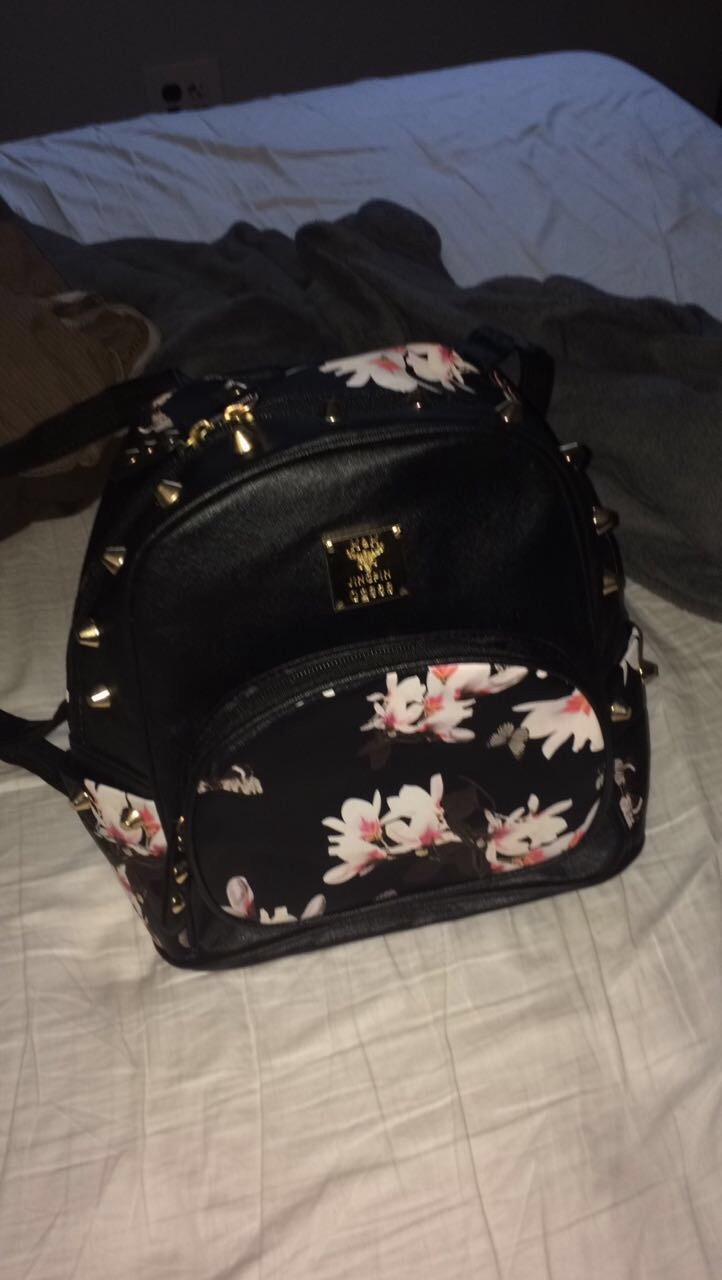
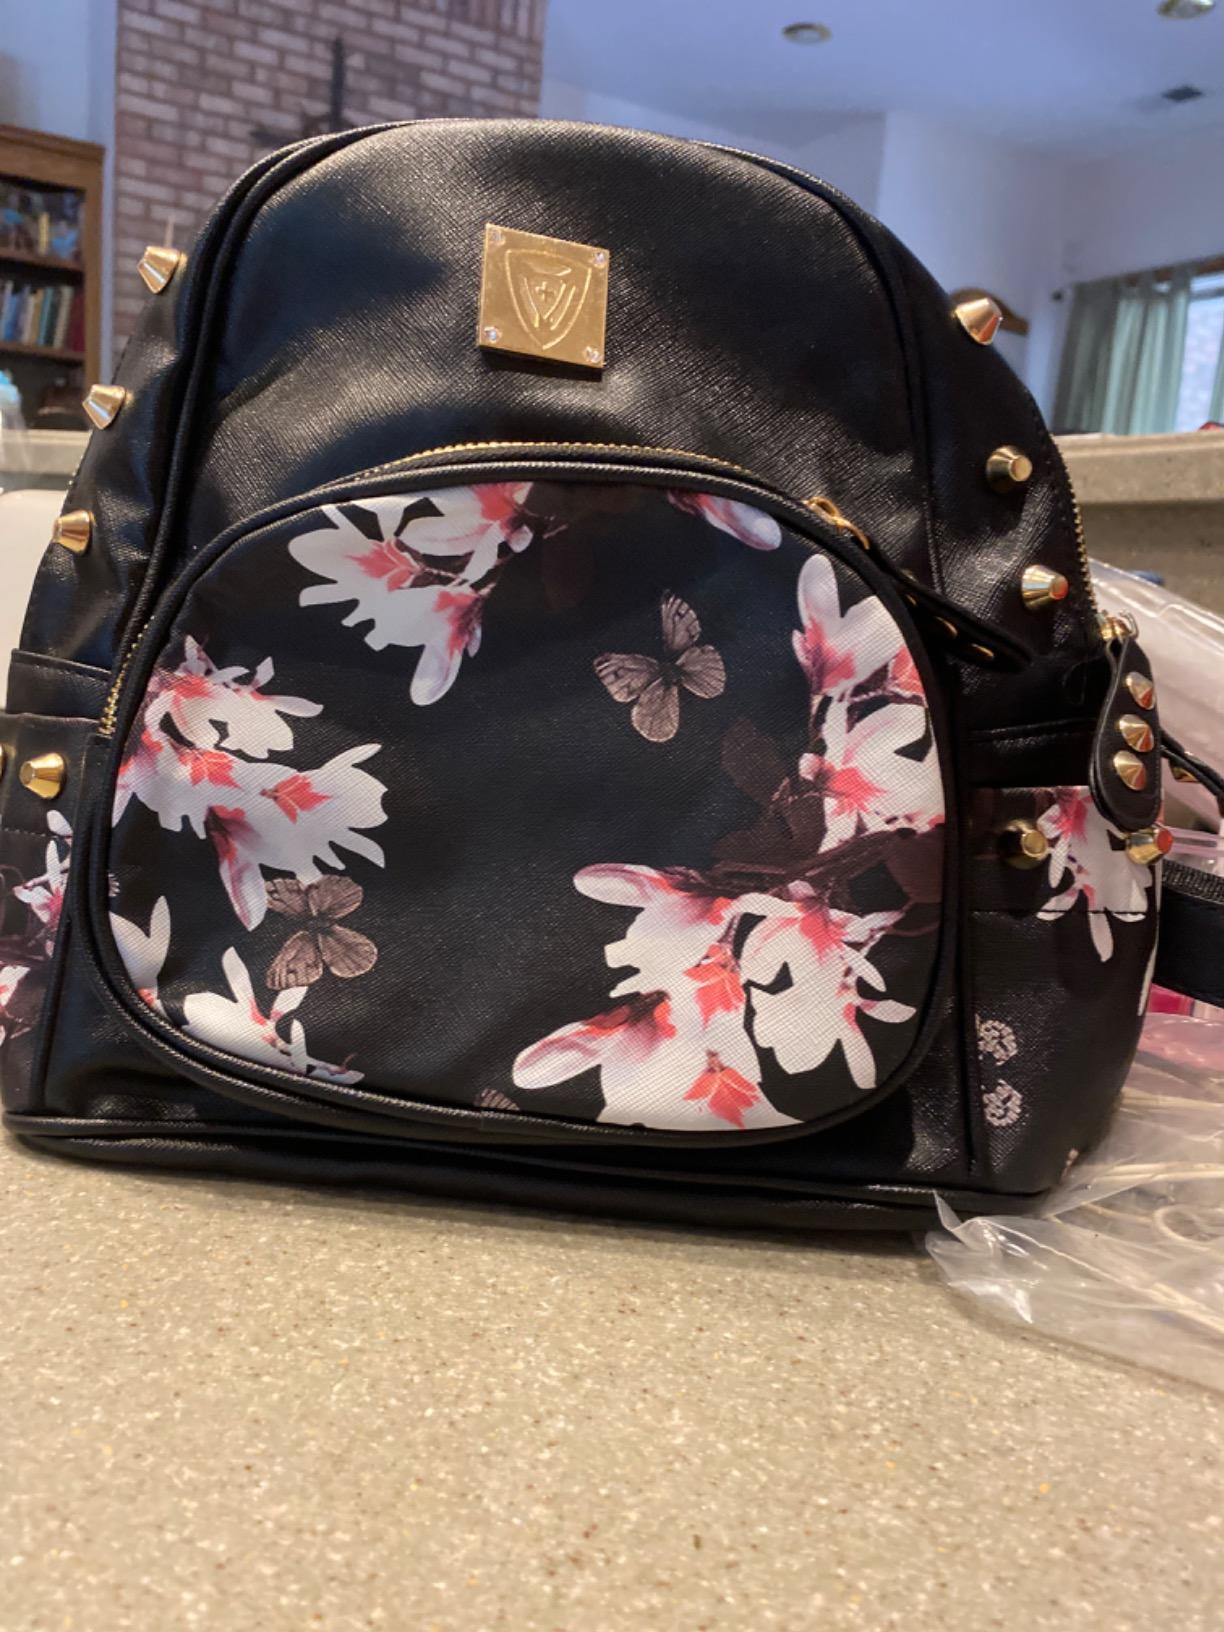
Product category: accessories_handbag
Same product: yes